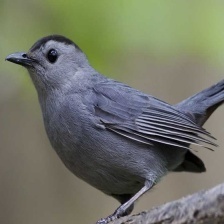
Species: GRAY CATBIRD
Scientific name: DUMETELLA CAROLINENSIS